Shuttle-derived vehicle

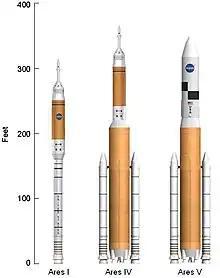
Comparison of the Ares I, Ares IV, and Ares V rockets.

One of the main goals of Constellation program was the development of spacecraft and booster vehicles to replace the Space Shuttle. NASA had already begun designing two boosters, the Ares I and Ares V, when the program was created. Ares I was designed for the sole purpose of launching mission crews into orbit, while Ares V would have been used to launch other hardware which required a heavier lift capacity than the Ares I booster provided.